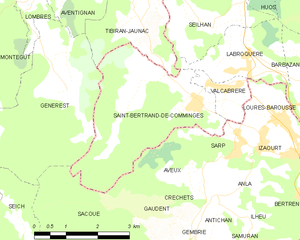
Saint-Bertrand-de-Comminges est une commune pyrénéenne française située dans le département de la Haute-Garonne en région Occitanie.